Pista de Atletismo Darwin Piñeyrúa

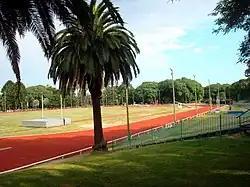
Pista de Atletismo Darwin Piñeirúa

Pista de Atletismo Darwin Piñeyrúa is a running track in Montevideo, Uruguay. It is a major venue for events organized by the Uruguayan Athletics Confederation. It is situated in the Parque Batlle near Estadio Centenario. It is named after Uruguayan athlete Darwin Piñeyrúa.